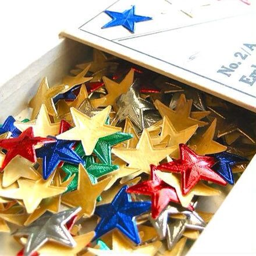
getting stars from the teacher for your work .